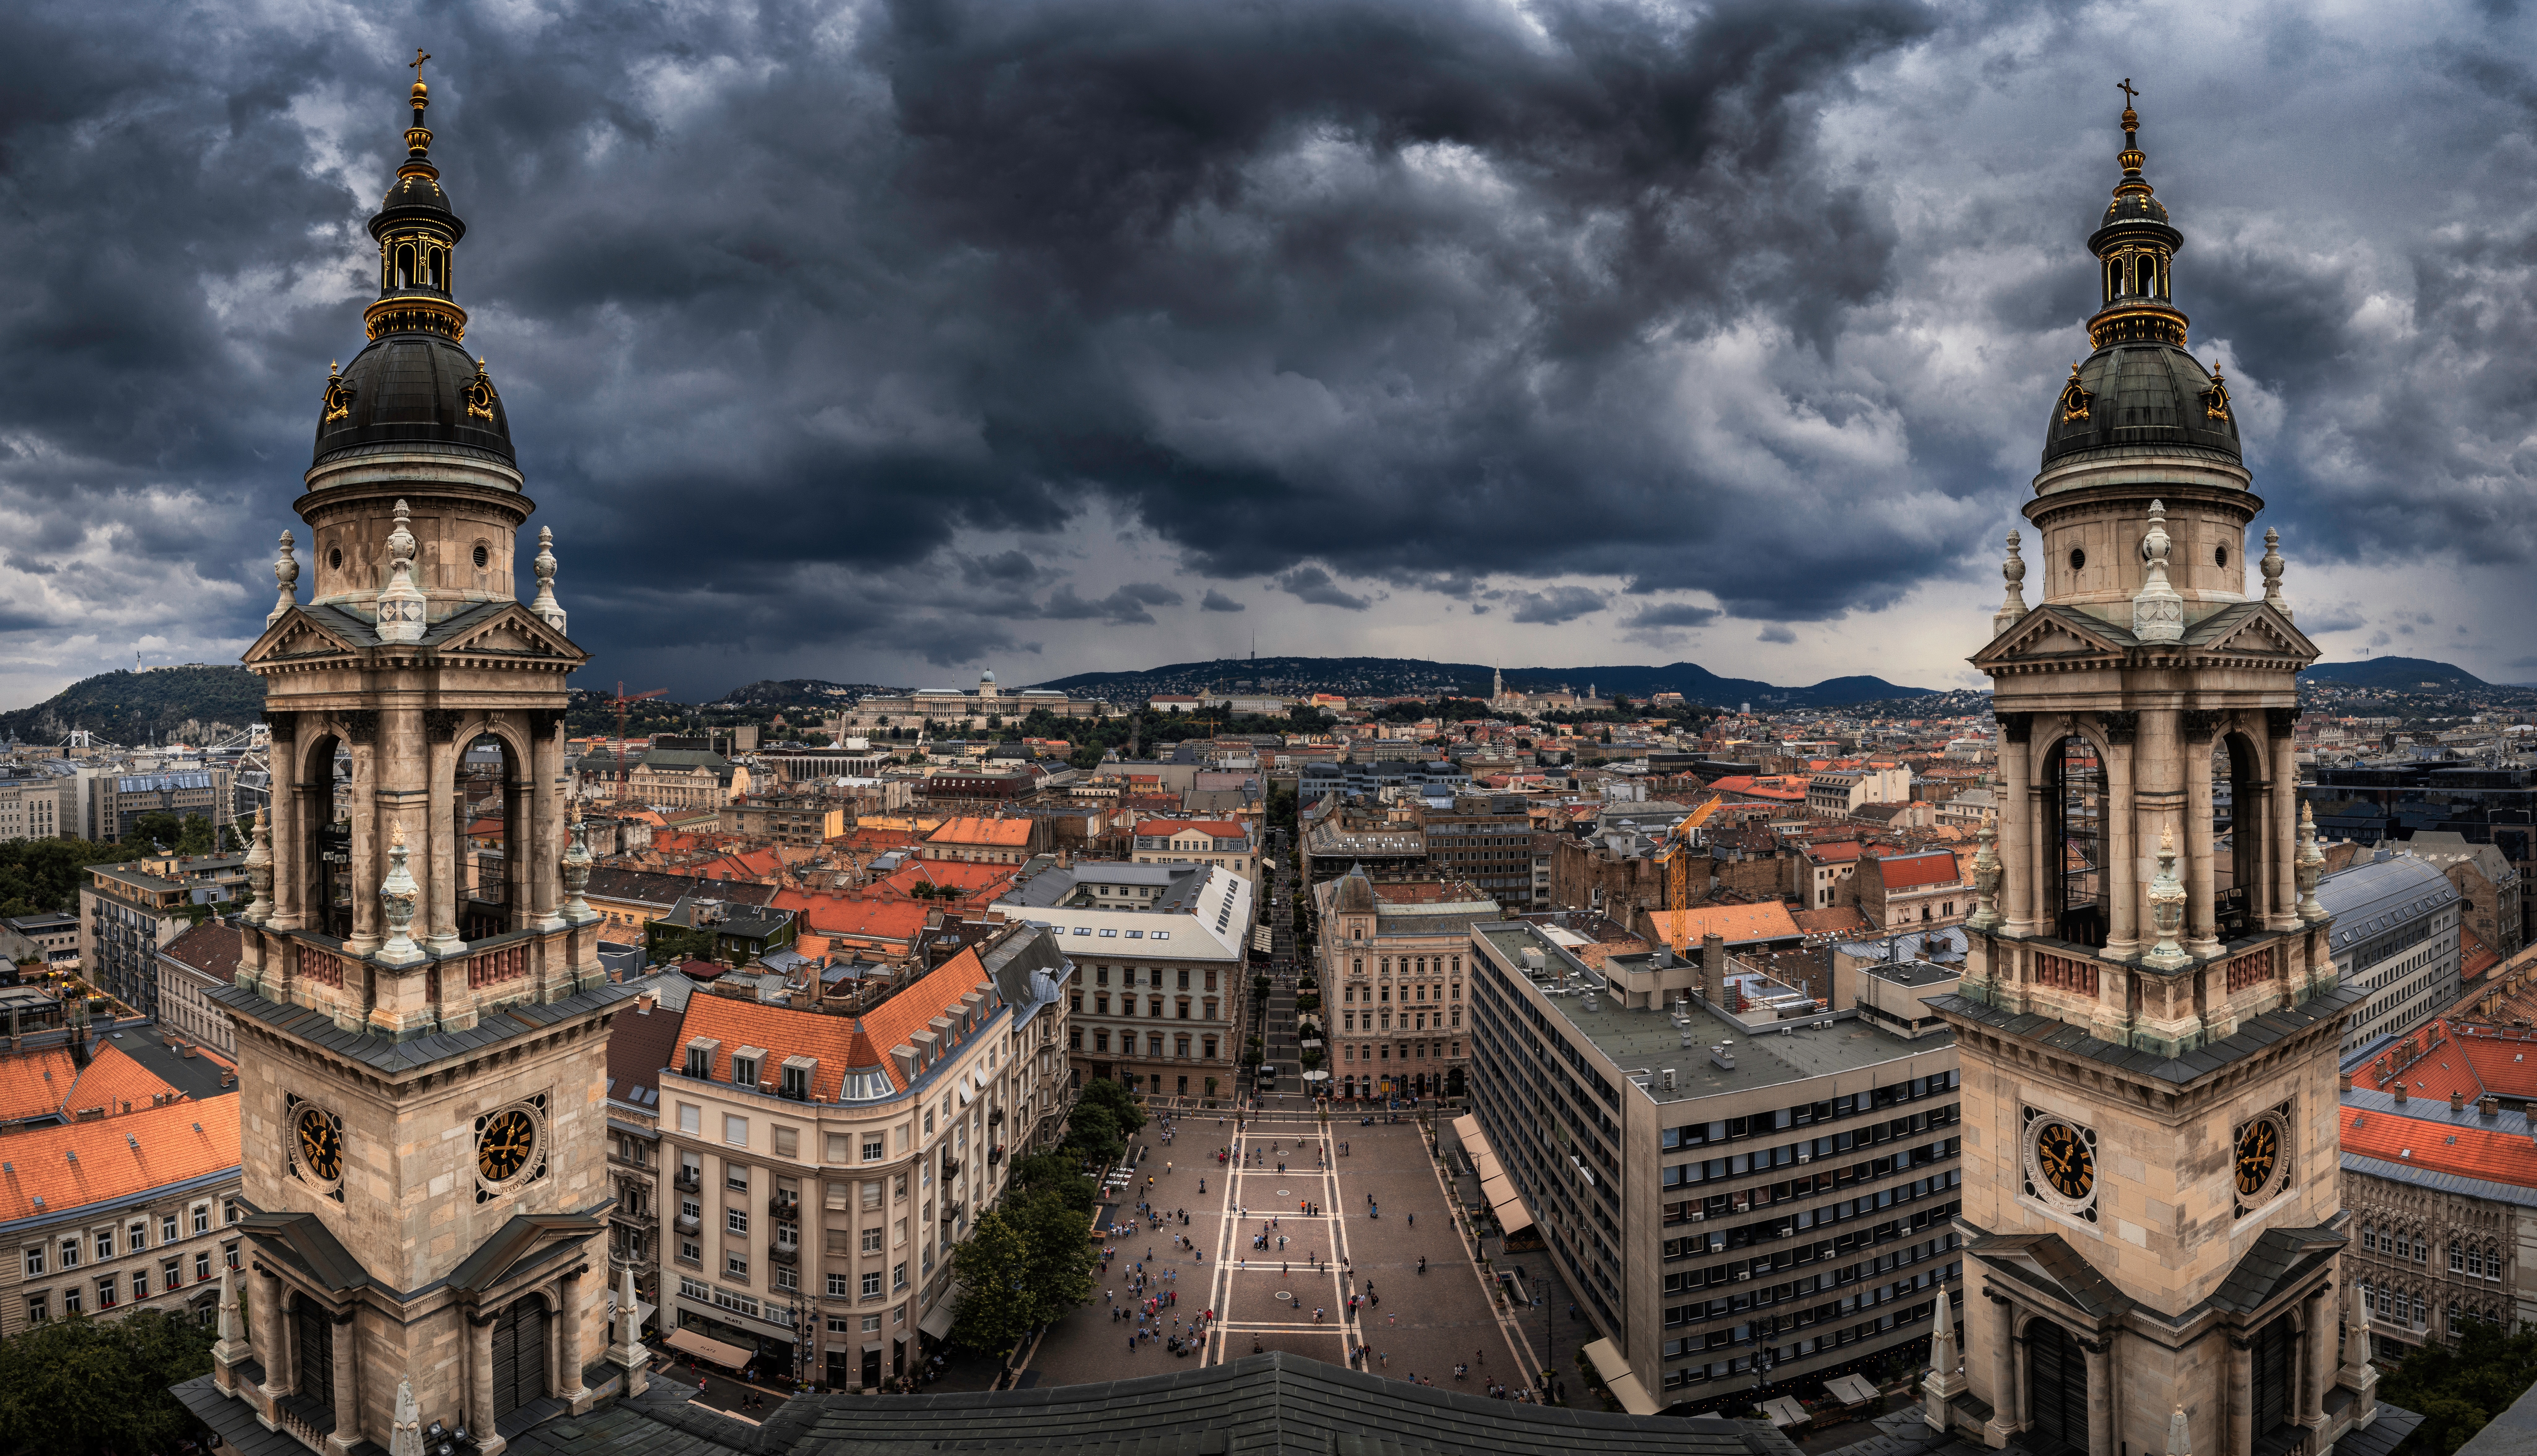
tree, cloud, architecture, sky, skyline, town, building, chateau, city, cityscape, evening, tower, plaza, landmark, facade, cathedral, aerial view, drone view, medieval architecture, cool image, spire, steeple, tourist attraction, basilica, cool photo, metropolis, meteorological phenomenon, urban area, metropolitan area